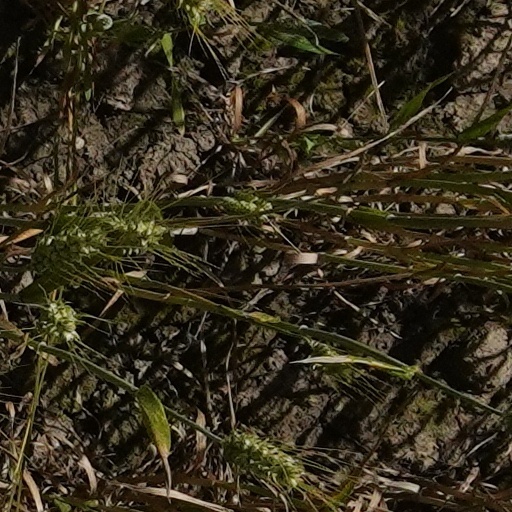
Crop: wheat